Friedrich Kalkbrenner

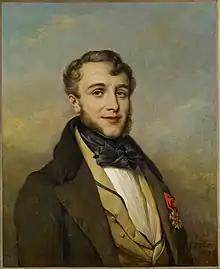
Kalkbrenner by Henri Grévedon, 1829

Friedrich Wilhelm Michael Kalkbrenner (7 November 1785 – 10 June 1849), also known as "Frédéric Kalkbrenner", was a pianist, composer, piano teacher and piano manufacturer. German by birth, Kalkbrenner studied at the Conservatoire de Paris, starting at a young age and eventually settled in Paris, where he lived until his death in 1849. Kalkbrenner composed more than 200 piano works, as well as many piano concertos and operas.